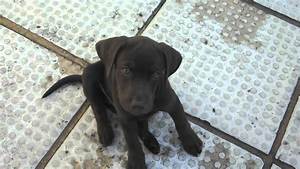
Label: cane